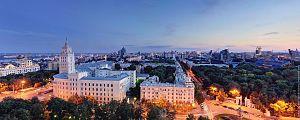
La poésie philosophique ou la poésie de la pensée est un genre littéraire combinant poésie et philosophie. Les poèmes à contenu philosophique réconcilient deux types de productions littéraires souvent opposés sous l'angle de la rationalité. La poésie d'une part, produit fréquemment un discours irrationnel proche du mythe : elle vise surtout l'esthétique. Le terme « poésie » et ses dérivés viennent également du grec ancien ποίησις, dérivé de ποιεῖν qui signifie « faire, créer » : le poète est donc un créateur, un inventeur de formes expressives. La philosophie d'autre part, produit un discours rationnel par l'intermédiaire du logos. Le mot philosophie désigne une activité et une discipline existant depuis l'Antiquité. Différents buts peuvent lui être attribués, de la recherche de la vérité, et de la méditation sur le bien et le beau, à celle du sens de la vie, et du bonheur, mais elle consiste plus largement dans l'exercice systématique de la pensée et de la réflexion. Ancrée dès ses origines dans le dialogue et le débat d'idées, la philosophie peut également se concevoir comme une activité d'analyse, de définition, de création ou de méditation sur des concepts.
Ossip Emilievitch Mandelstam, né le 3 janvier 1891 à Varsovie et mort le 27 décembre 1938 à Vladivostok, est un poète et essayiste russe.
Voronej ou Voronège est une ville de l'Ouest de la Russie et la capitale administrative de l'oblast de Voronej. Sa population s'élevait à 1 058 547 habitants en 2018.